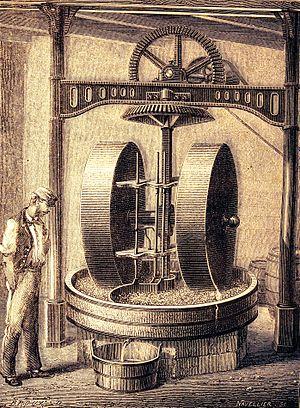
Les oléagineux sont des plantes cultivées spécifiquement pour leurs graines ou leurs fruits riches en matières grasses, dont on extrait l’huile pour un usage alimentaire, énergétique ou industriel, par un procédé appelé trituration, au cours duquel les graines sont broyées et pressées, laissant alors un coproduit appelé tourteau d’oléagineux, généralement recyclés dans l'alimentation animale.